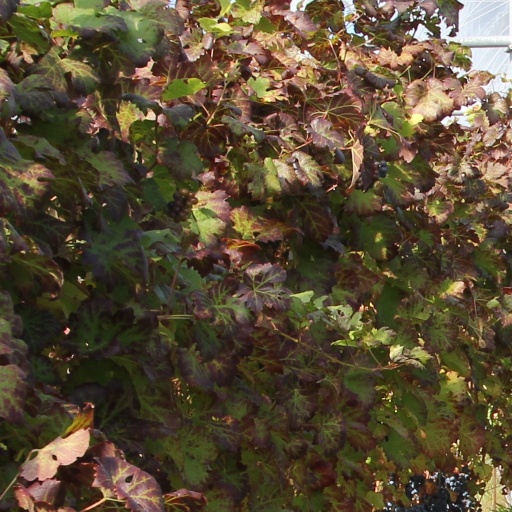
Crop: grape